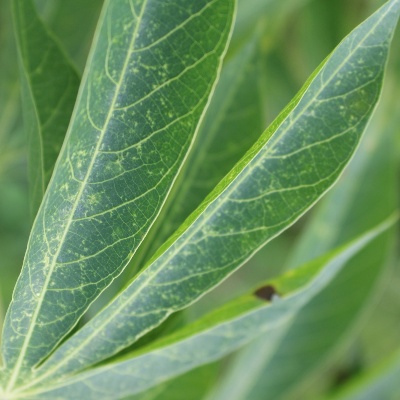
Crop: Cassava
Condition: green mite